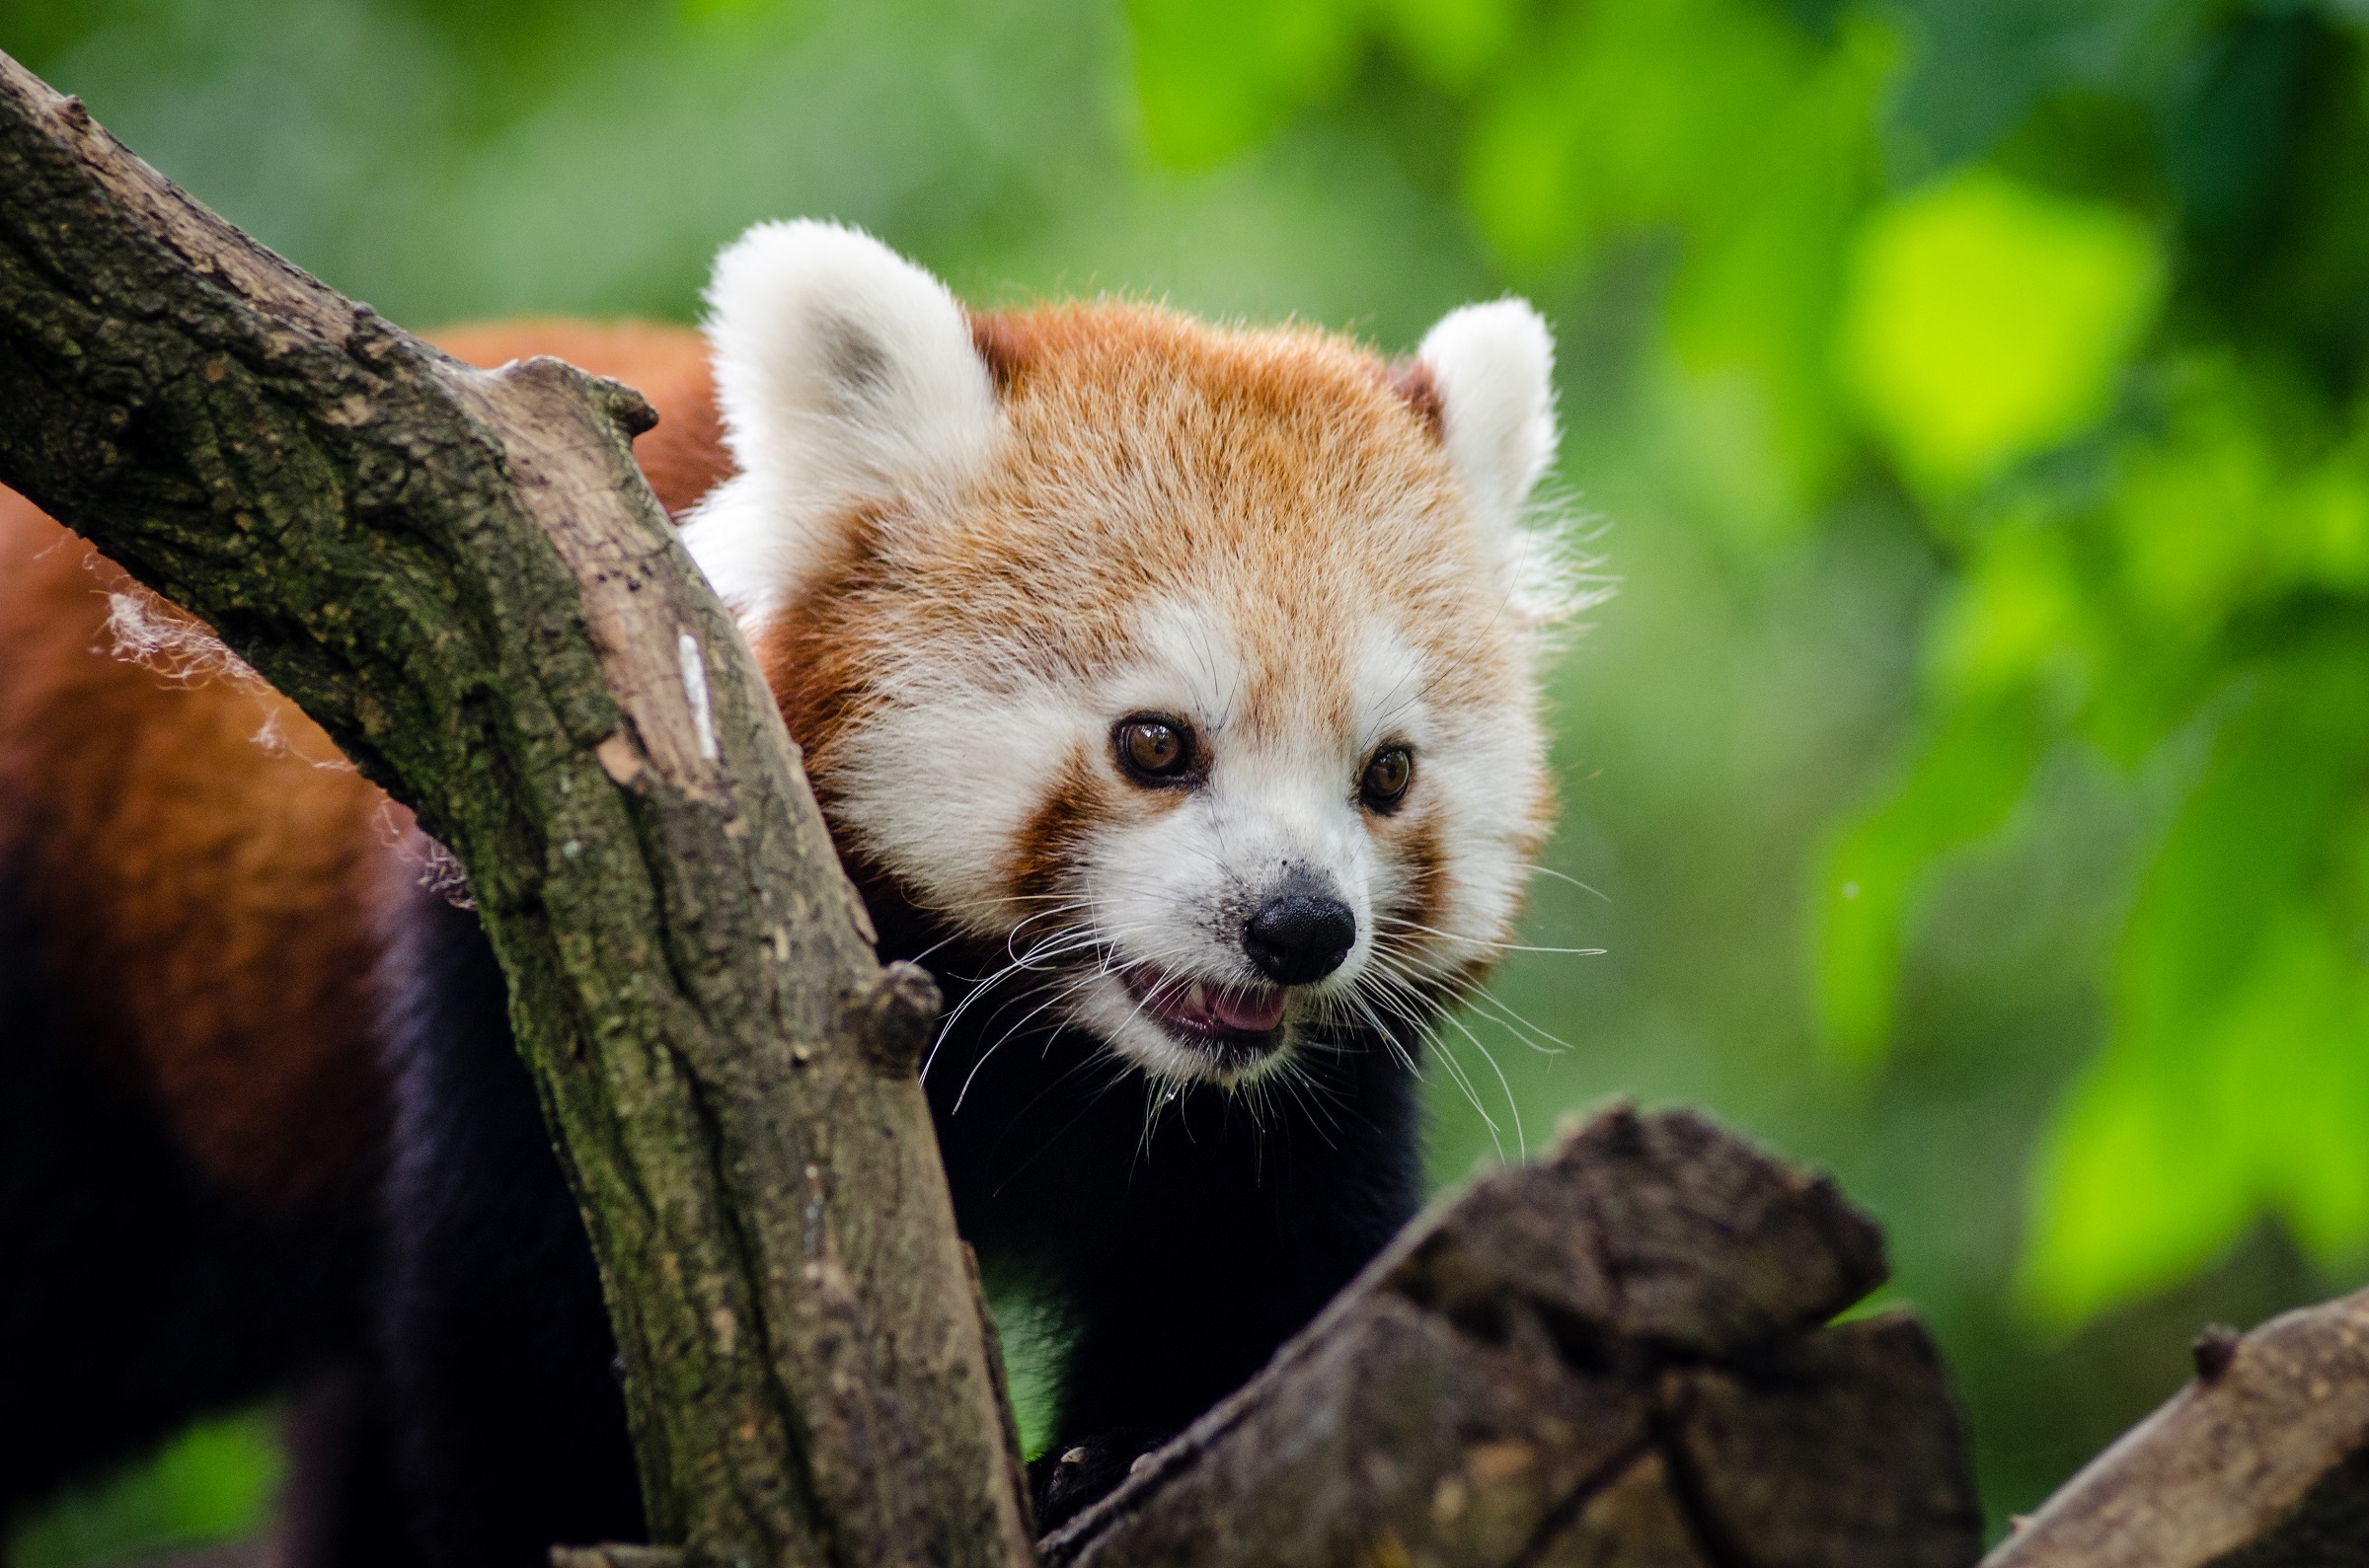
nature, outdoor, branch, cute, looking, wildlife, zoo, fur, portrait, red, mammal, fauna, red panda, panda, vertebrate